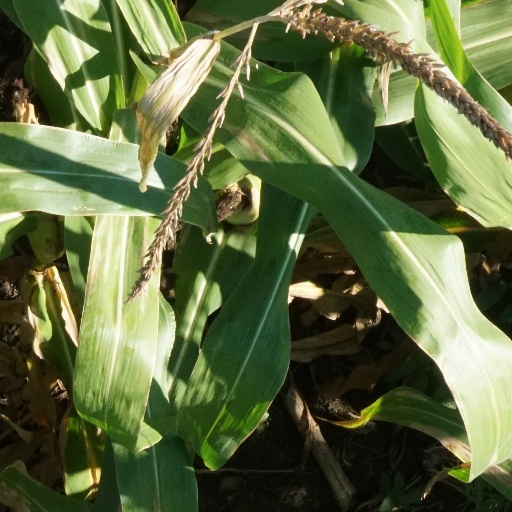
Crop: maize; corn